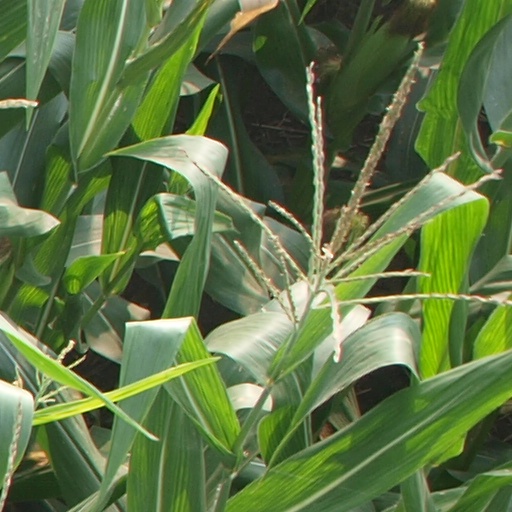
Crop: maize; corn